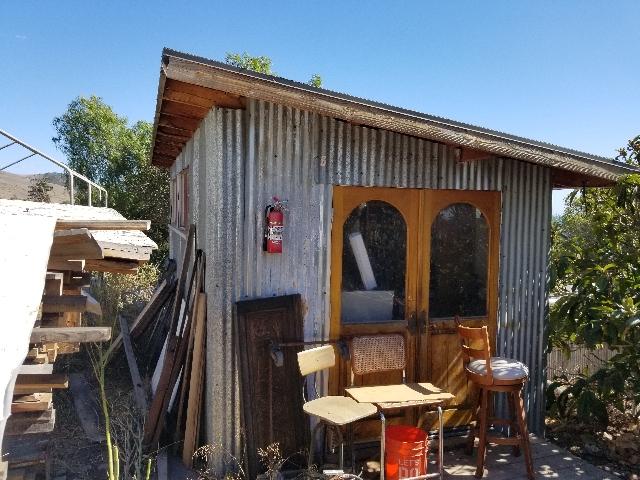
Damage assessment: no_damage